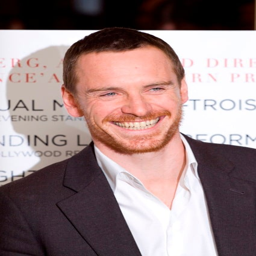
actor at the gala premiere of thriller film